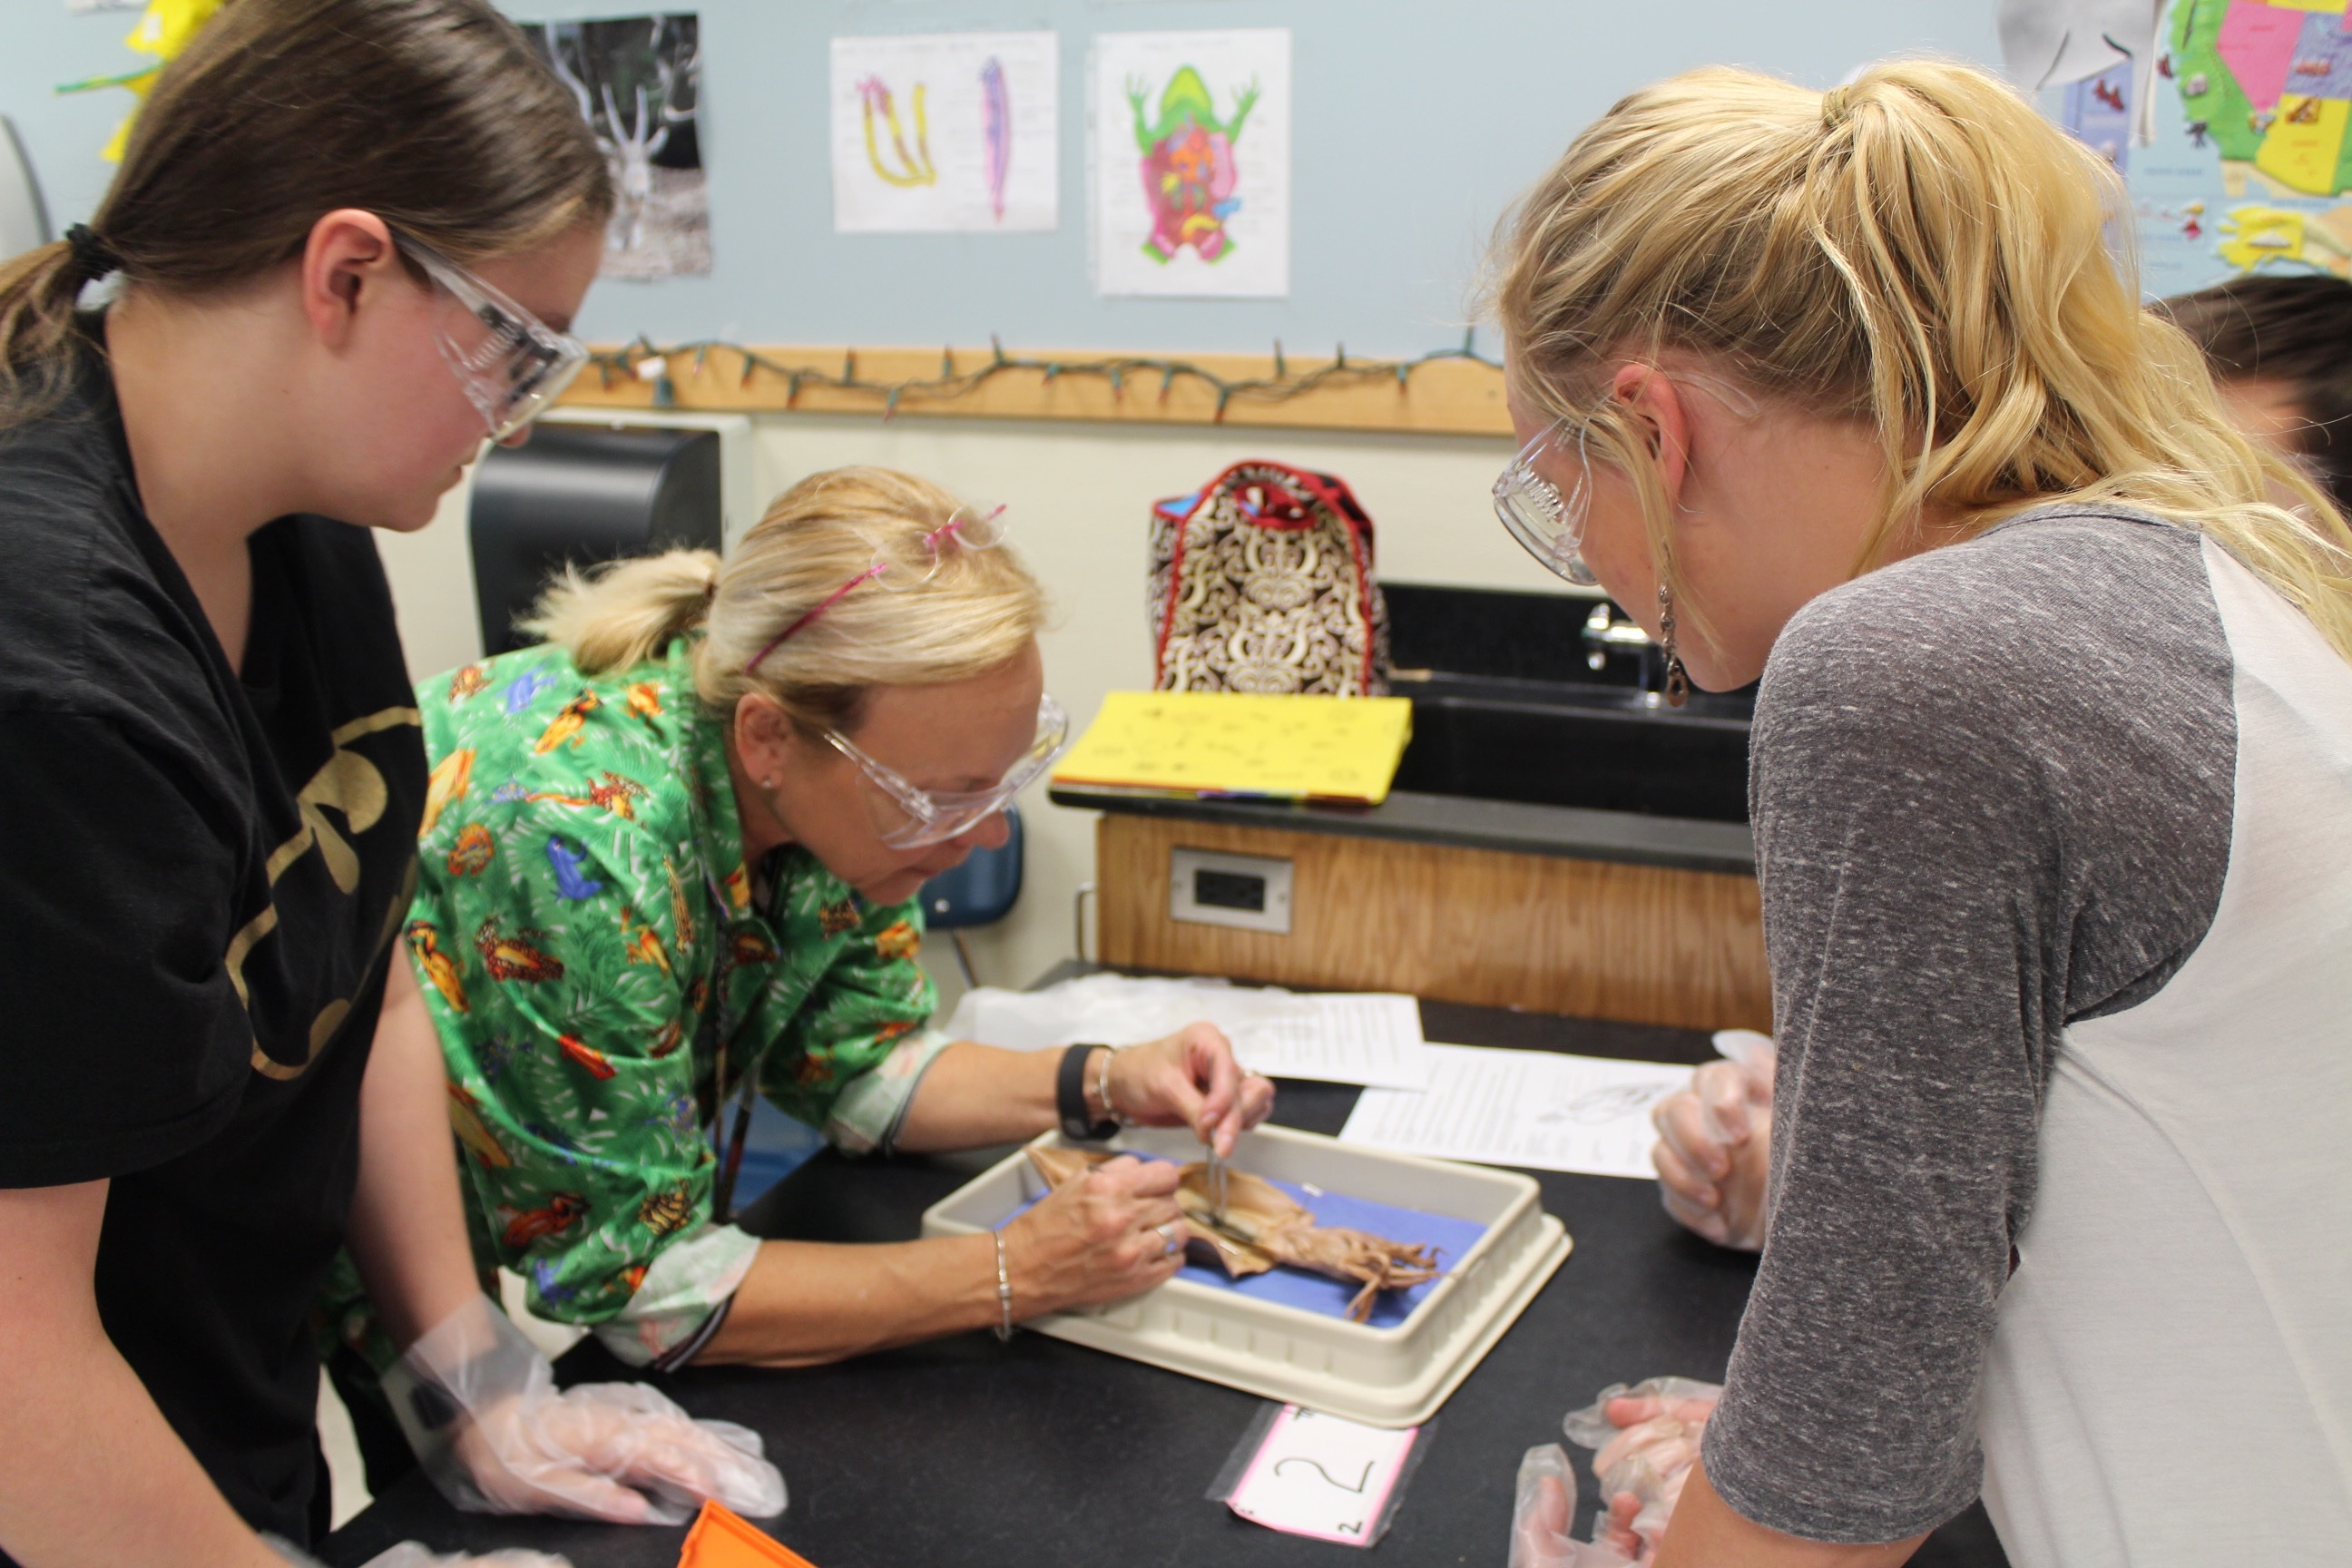
play, community, student, education, classroom, research, pupil, science, laboratory, school, studying, learning, class, experiment, teacher, lab, scientific, science lab, dissect